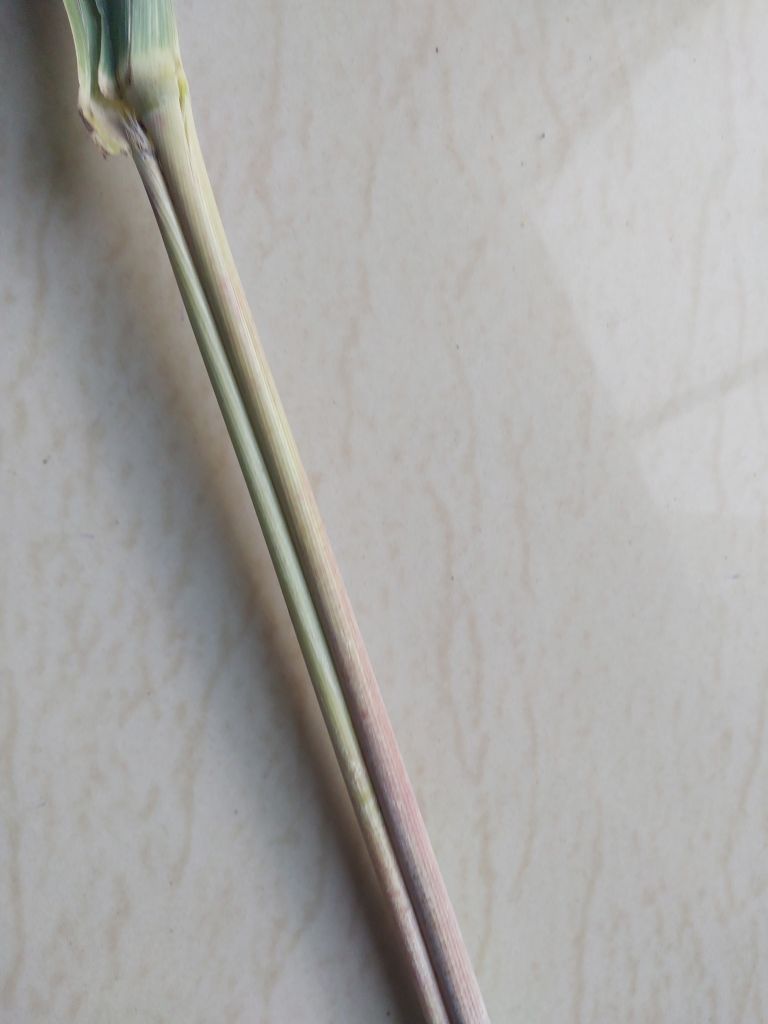
Label: Pokkah Boeng